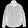
Label: Coat